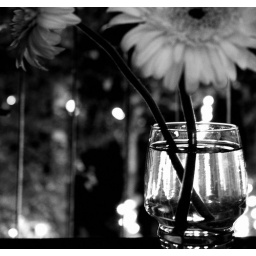
somethings are better in black and white